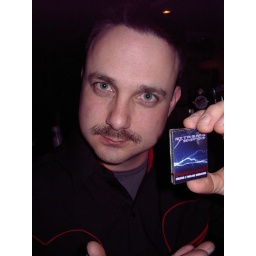
Allan shows off his purchase from the vending machine in the men's bathroom